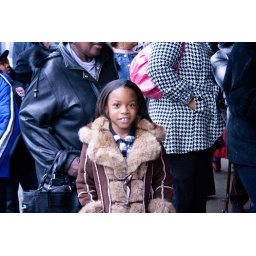
Partcipant in the MLK March: little girl in brown coat